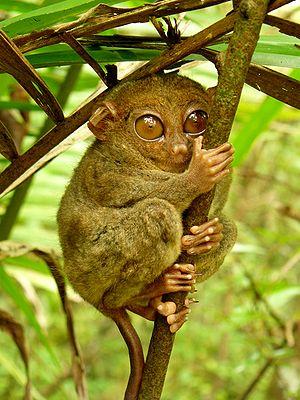
Le suicide — du latin suicidium, terme composé du préfixe sui, « soi », et du verbe caedere, « tuer » — est l’acte délibéré de mettre fin à sa propre vie. À l'échelle mondiale, plus de 800 000 personnes se suicident chaque année, dont environ 3 sur 10 par ingestion intentionnelle de pesticides. C'est, selon l'Organisation mondiale de la santé, la treizième cause de mortalité dans le monde, tous âges compris, et parmi les premières causes de mortalité chez les jeunes. Les tentatives de suicide sont estimées entre dix et vingt millions chaque année dans le monde.
L'environnement aux Philippines est l'environnement du pays Philippines, pays d'Asie. Grâce à sa situation géographique, son climat et son éclatement, les Philippines font partie des pays les plus riches de la planète en matière de biodiversité. À ce titre ce pays est classé non seulement comme pays mégadivers mais forme à lui seul un des 34 hotspots de biodiversité, du fait entre autres de l'immense pression humaine que supporte l'archipel.
Les primates – du latin primas, -atis, signifiant « celui qui occupe la première place » – constituent un ordre se situant au sein des mammifères placentaires. Ce clade regroupe les petits singes et les grands anthropoïdes, ainsi que les espèces de strepsirrhiniens comme les lémuriens. Selon la classification phylogénétique actuelle, ils sont regroupés dans le clade intermédiaire des Euarchontoglires avec les lapins, toupayes ou galéopithèques.
Les tarsiers forment une famille de primates haplorhiniens vivant en Asie du Sud-Est, caractérisés par leurs yeux énormes et leurs pieds très développés.
Le Tarsier des Philippines est une espèce de tarsier endémique des Philippines. C'est l'unique espèce du genre Carlito.